History of Kazakhstan

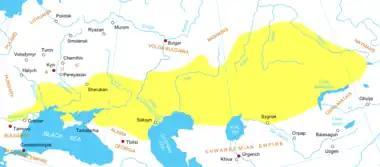
Cuman–Kipchak confederation in Eurasia circa 1200

In the eighth and ninth centuries, portions of southern Kazakhstan were conquered by Arabs who introduced Islam. The Oghuz Turks controlled western Kazakhstan from the ninth through the 11th centuries; and Turkic peoples of Kipchaks and Kimaks, controlled the east at roughly the same time. In turn the Cumans controlled western Kazakhstan from around the 12th century until the 1220s. Since then, those vast lands are came to be known as Dashti-Kipchak, or the Kipchak Steppe.